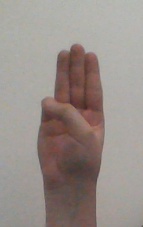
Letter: thaa